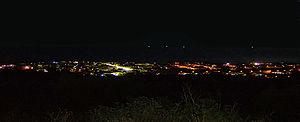
Campora San Giovanni est une frazione de la commune d'Amantea dans la province de Cosenza, à côté de la province de Catanzaro en Calabre.